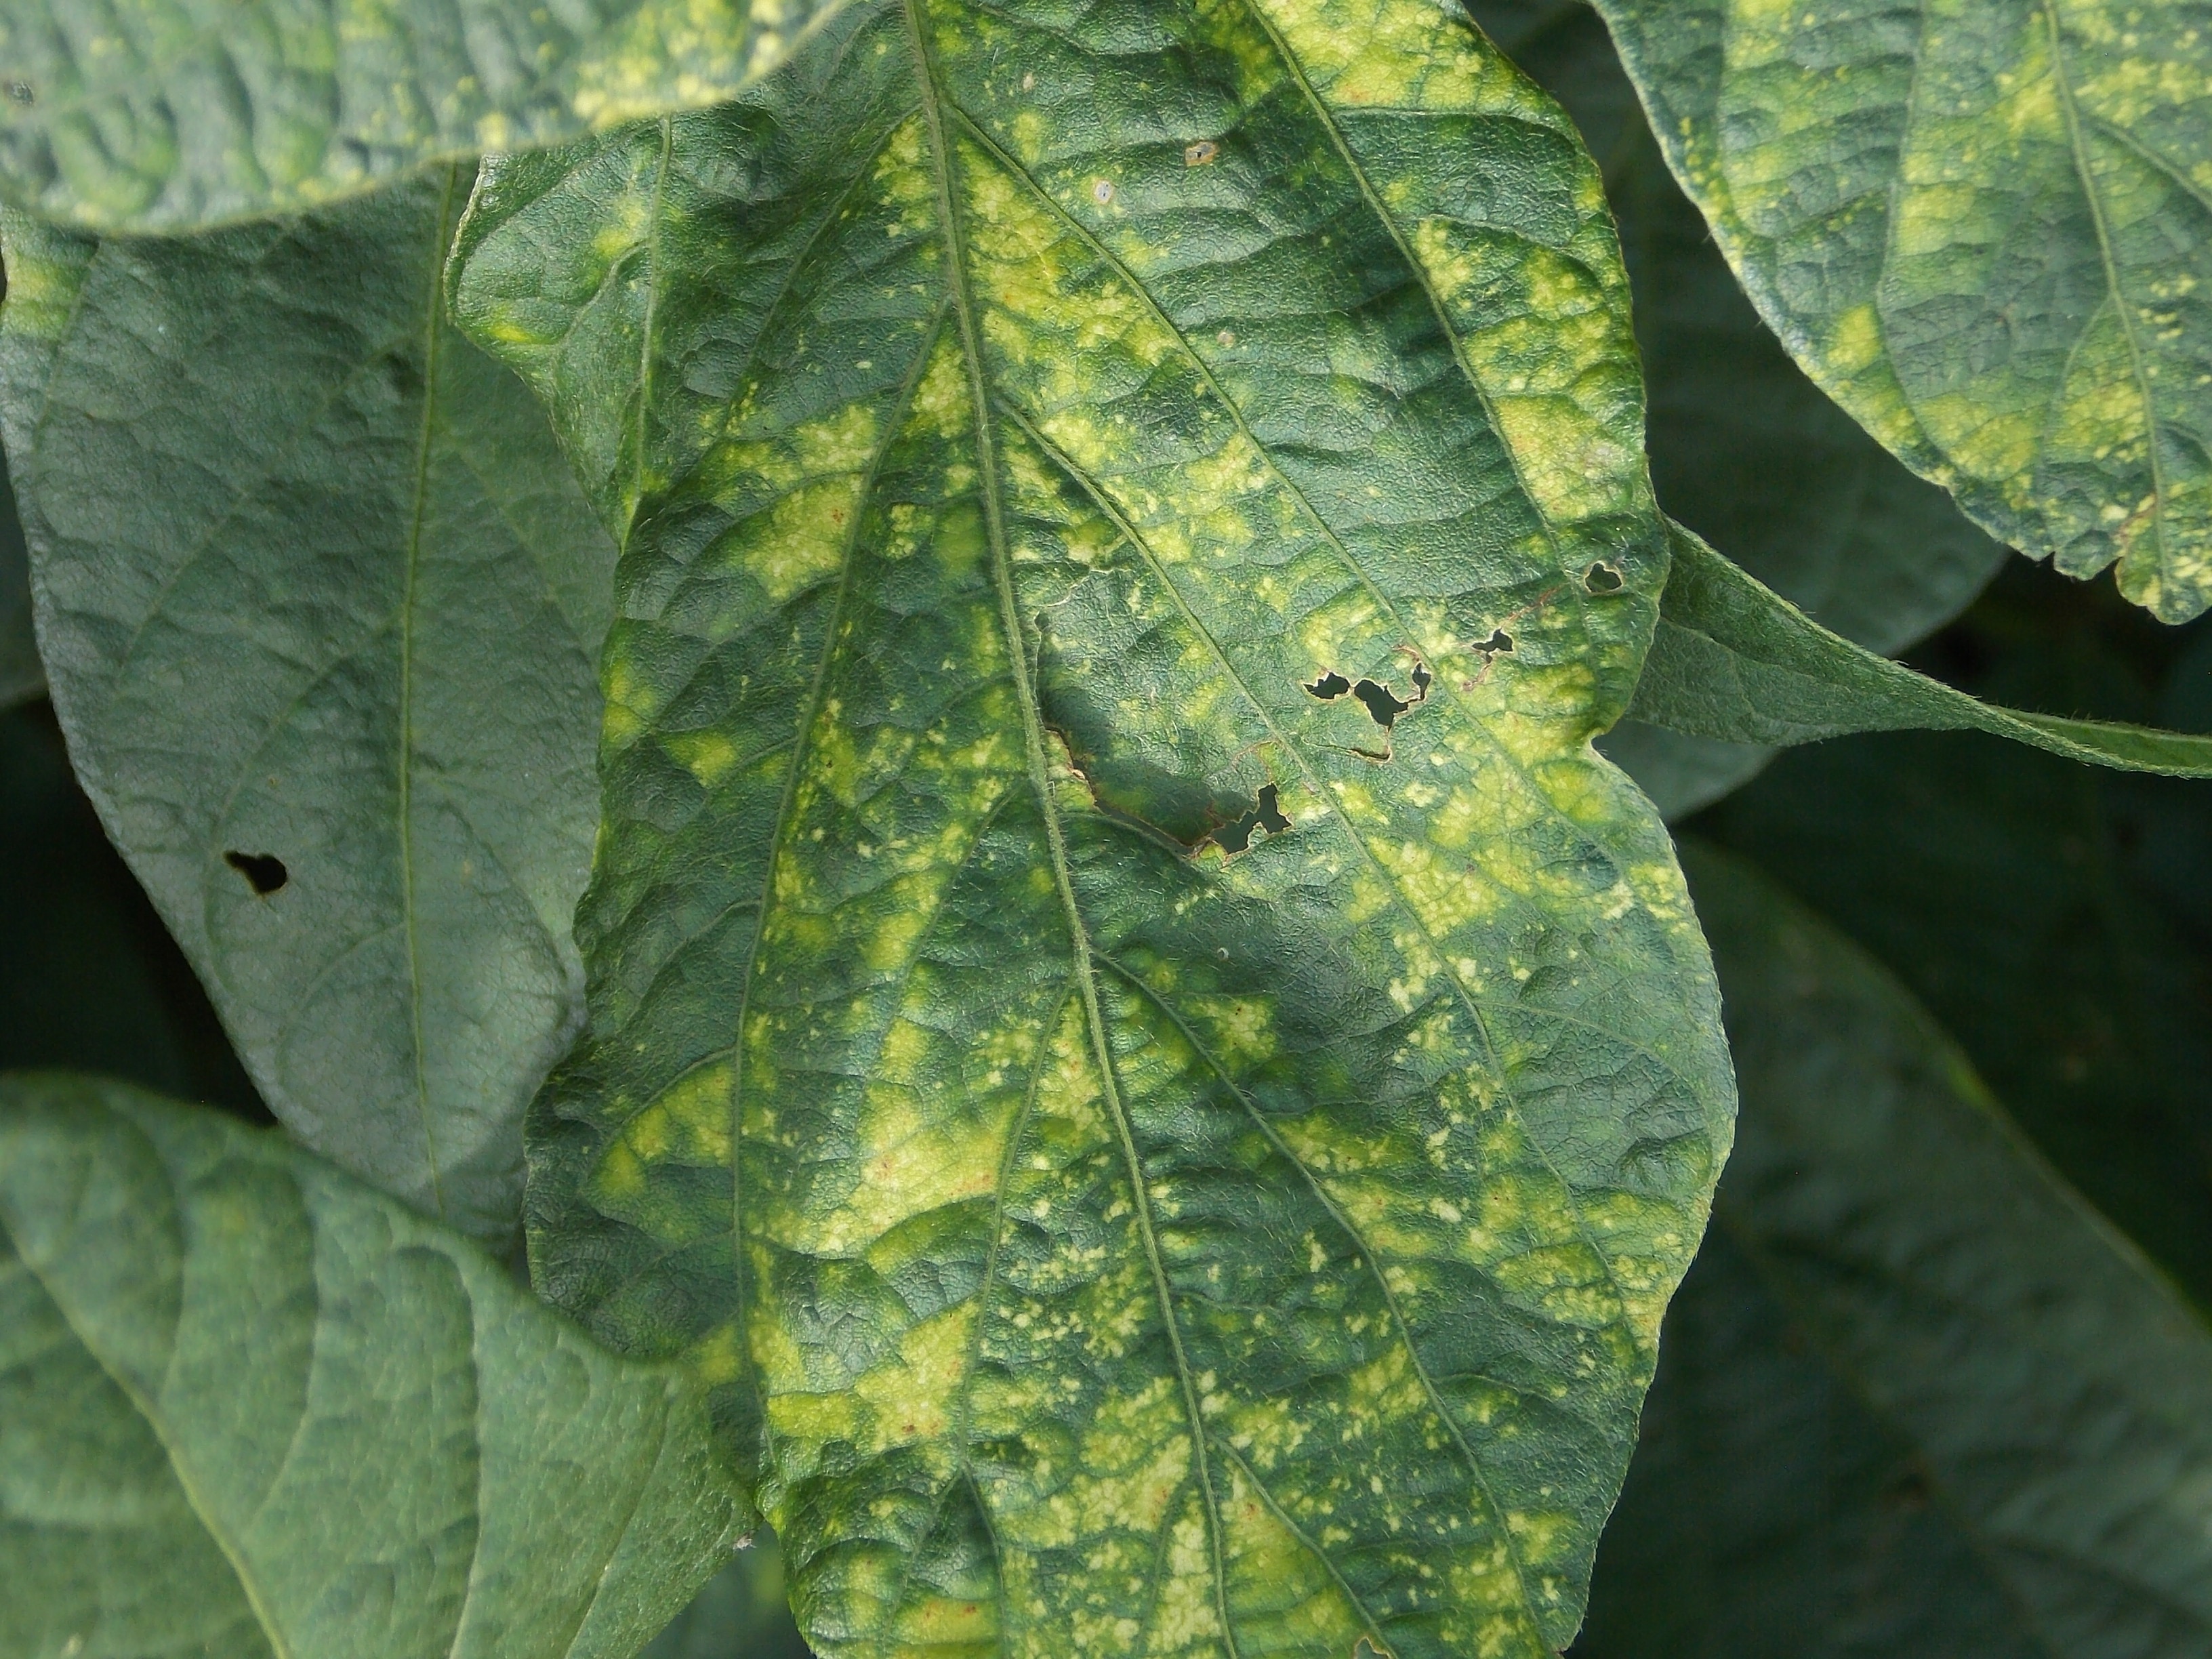
Label: Disease